Plant intelligence

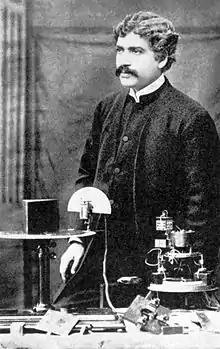
J. C. Bose has been described as the "father of plant neurobiology".

Plant intelligence is a field of plant biology which aims to understand how plants process the information they obtain from their environment. Plant intelligence has been defined as "any type of intentional and flexible behavior that is beneficial and enables the organism to achieve its goal".